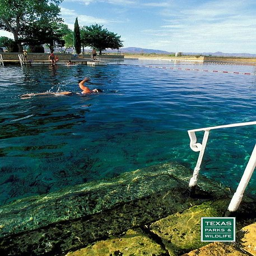
bring your goggles to explore one of the world 's largest spring - fed swimming pools .